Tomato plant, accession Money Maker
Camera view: bottom (45 deg); turntable rotation: 60 degrees
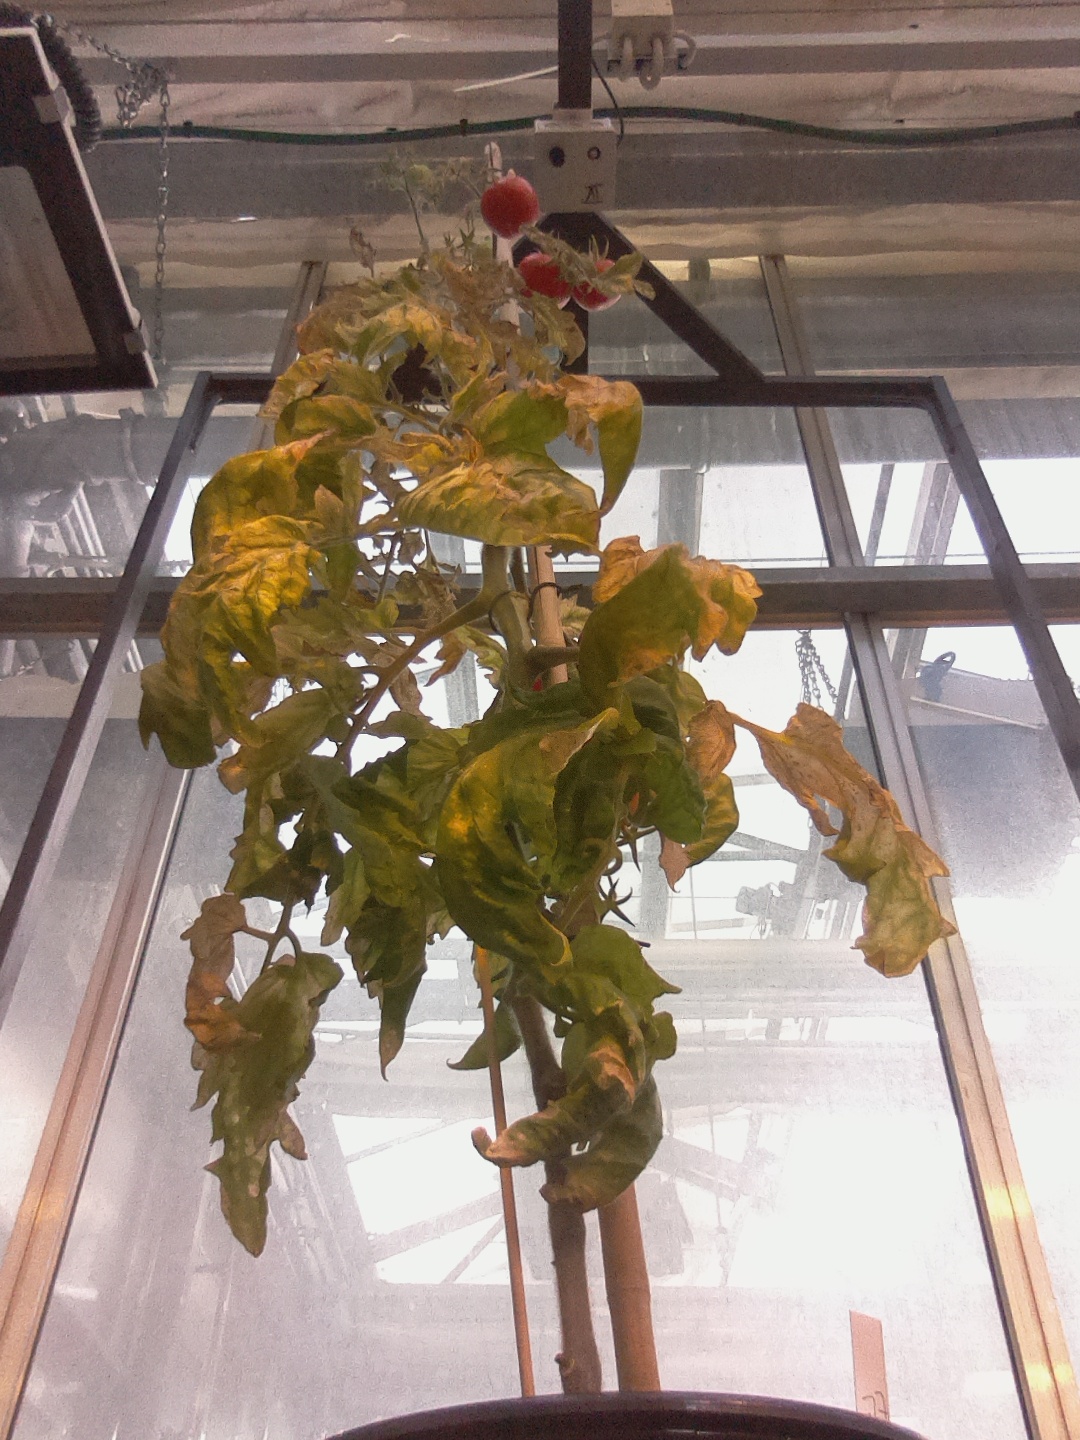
BBCH growth stage 88: 80%-90% of fruits show typical fully ripe color